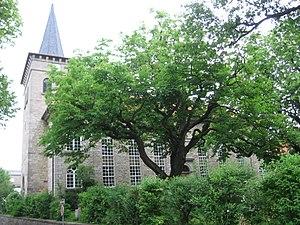
Dransfeld est une ville de Basse-Saxe en Allemagne.